Bouloussou Soubramanion Sastroulou

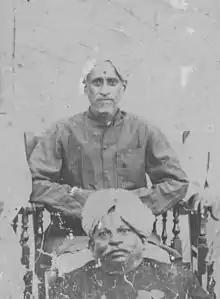
Diwan de Manion Zamindar, Yanaon

Bouloussou Soubramaniom Sastroulou ("Bulusu Subrahmaṇya Śāstrulu"; 1866 – 13 September 1941) was Diwan, Conseiller local and Judge Advocate during French colonial rule in Yanam in the early 20th century.